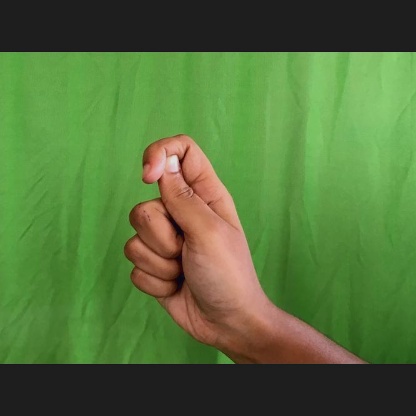
Mudra: Kapith